DNA laddering

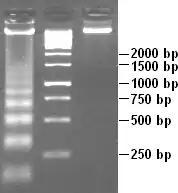
DNA laddering (left) visualised in an agarose gel by ethidium bromide staining. A 1 kb marker (middle) and control DNA (right) are included.

DNA laddering is a feature that can be observed when DNA fragments, resulting from Apoptosis DNA fragmentation are visualized after separation by gel electrophoresis the first described in 1980 by Andrew Wyllie at the University Edinburgh medical school DNA fragments can also be detected in cells that underwent necrosis, but when these DNA fragments after separation are subjected to gel electrophoresis no clear "ladder" pattern is apparent.